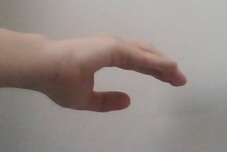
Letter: jeem